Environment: real
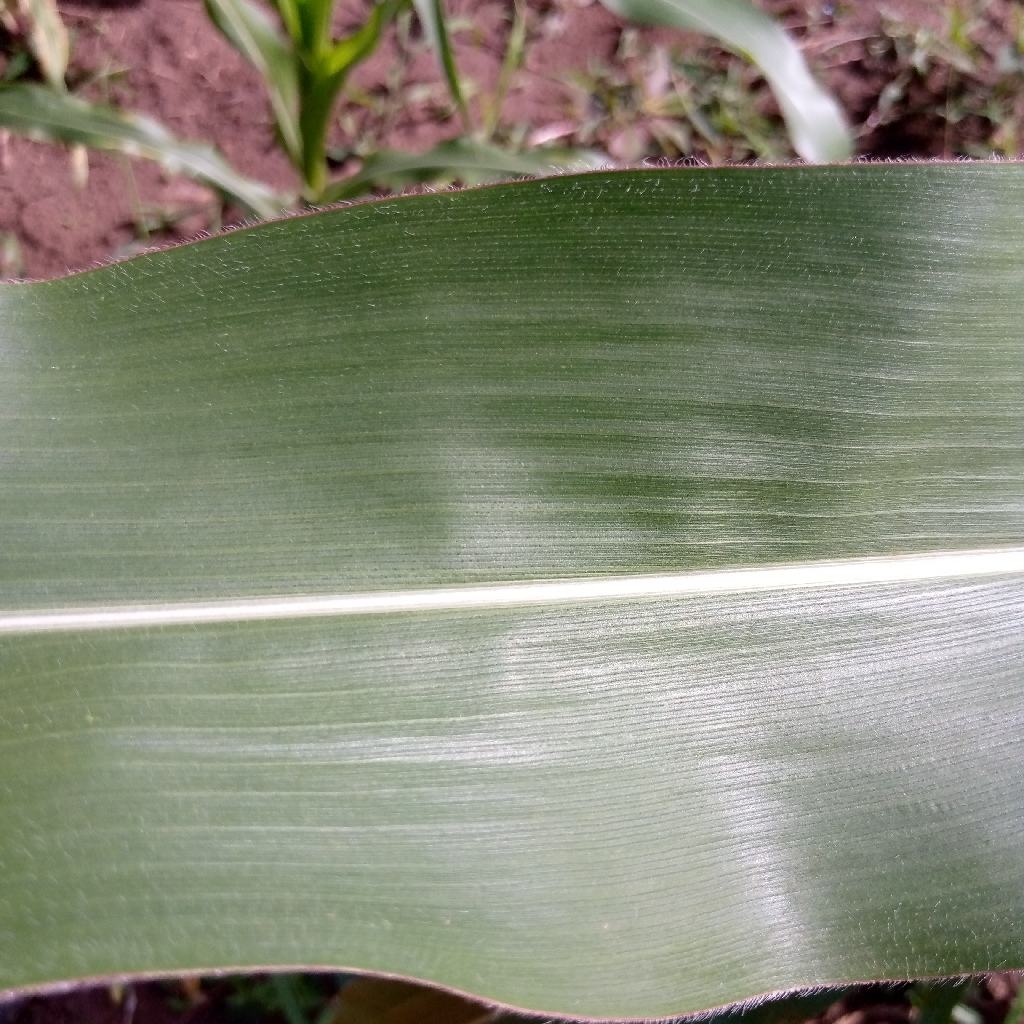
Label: healthy